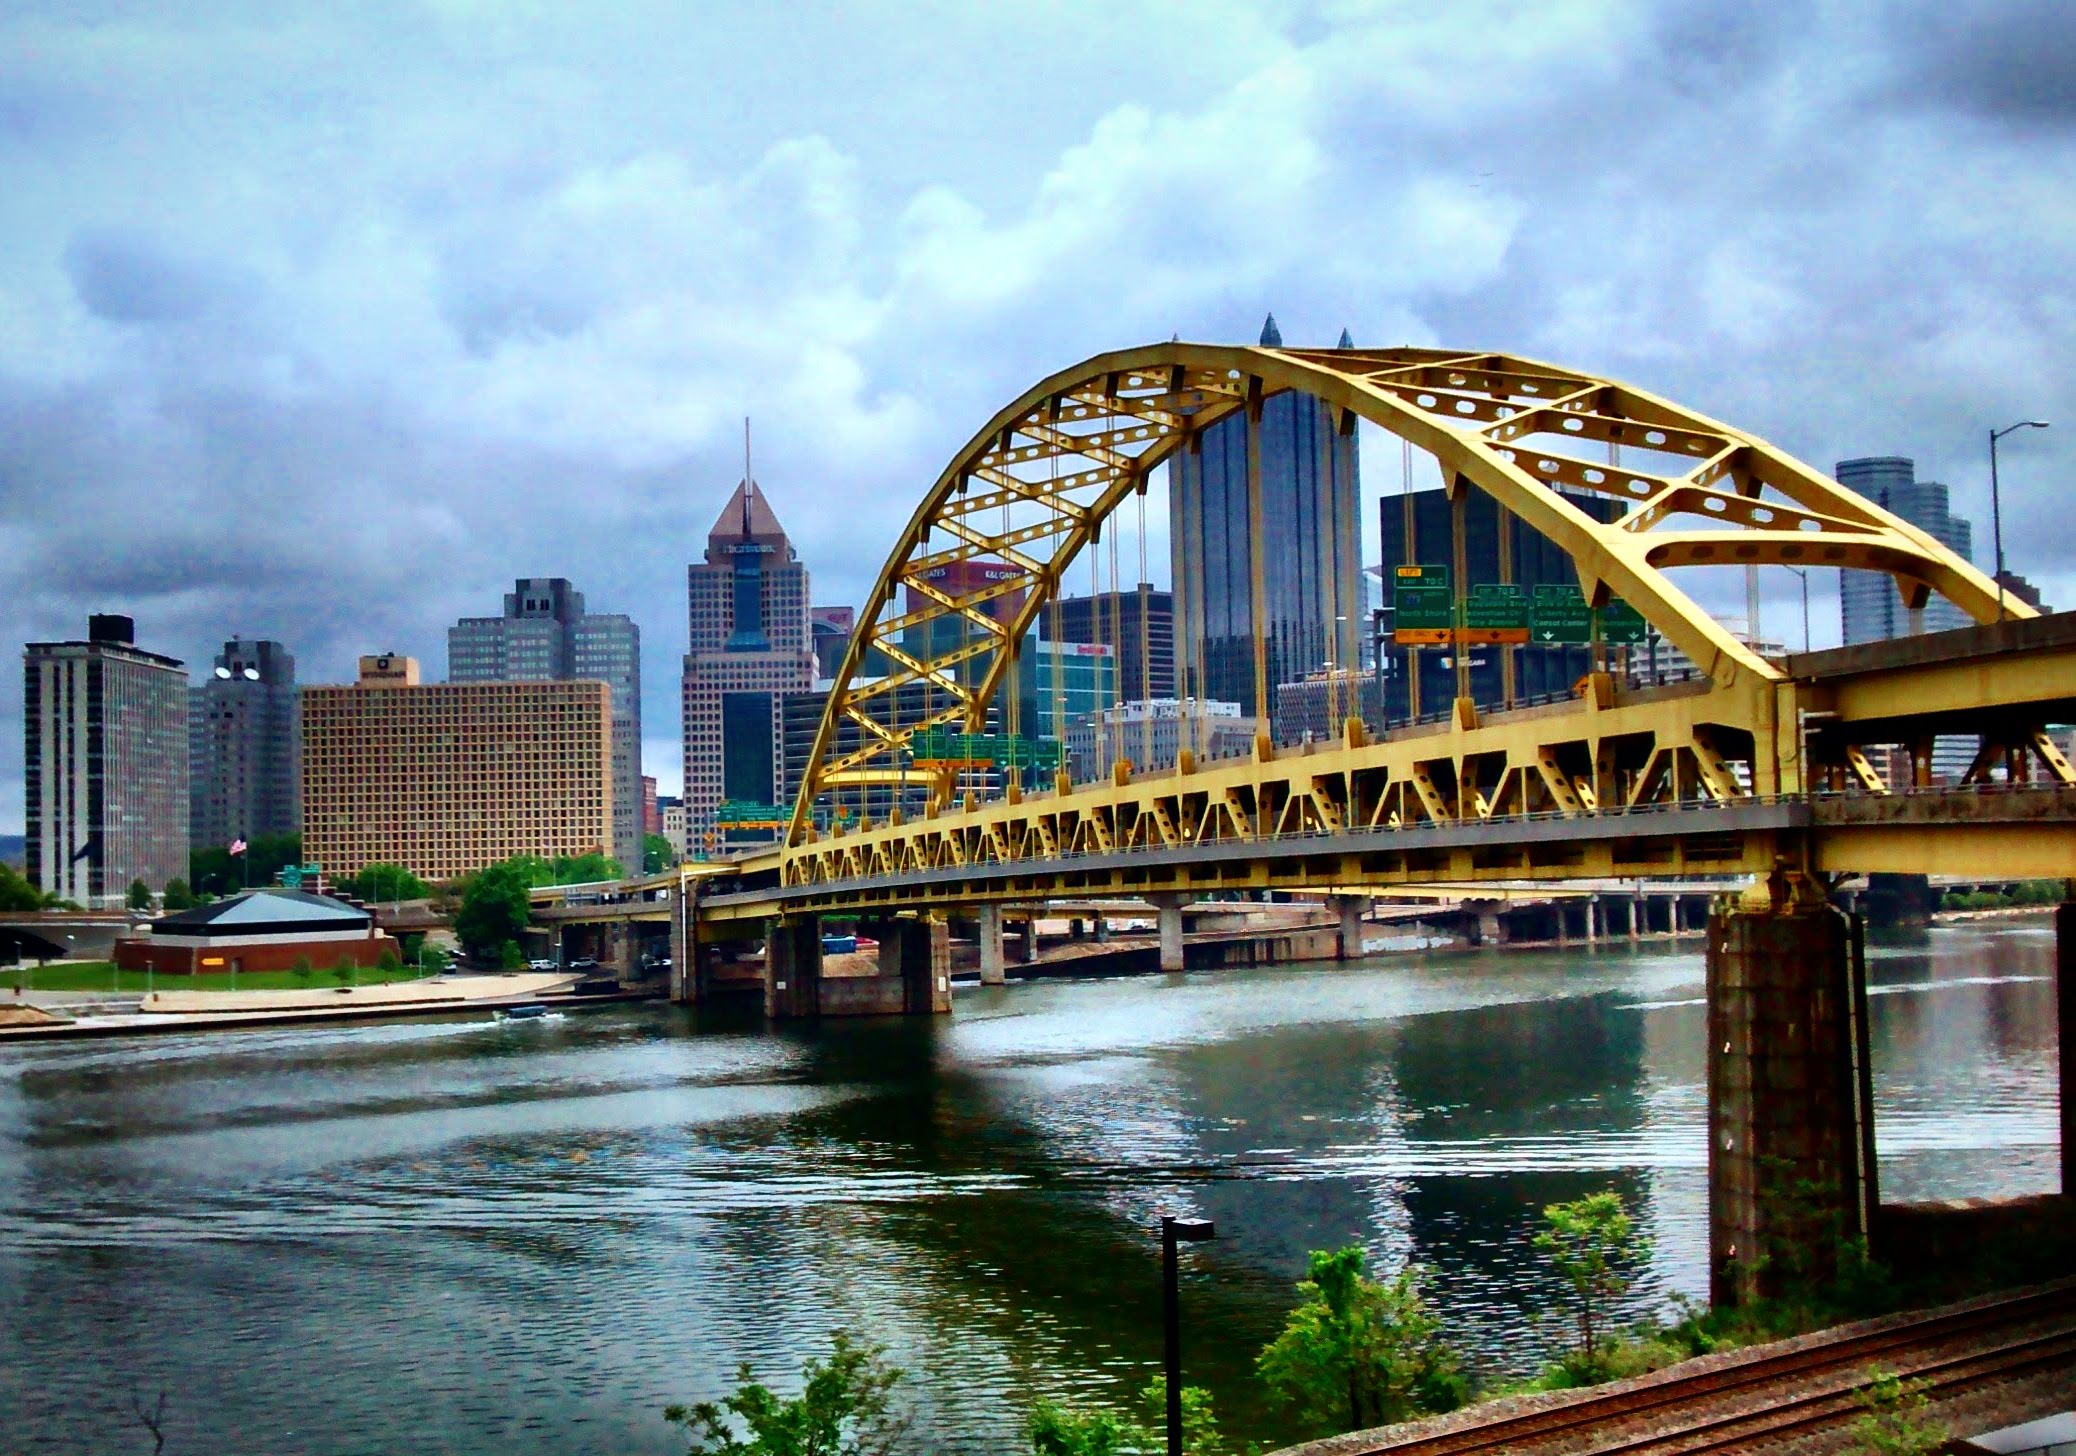
pittsburgh, bridge, arch bridge, tied arch bridge, urban area, metropolitan area, landmark, city, sky, architecture, cityscape, reflection, river, human settlement, downtown, skyline, metropolis, waterway, tree, nonbuilding structure, skyway, skyscraper, cantilever bridge, building, brug, tower block, cloud, swing bridge, world, metal, tourism